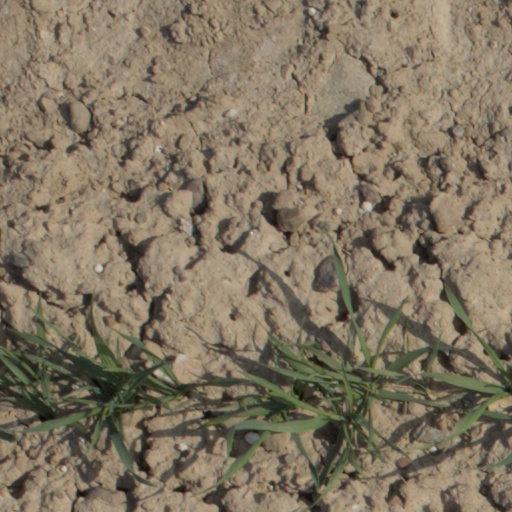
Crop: wheat